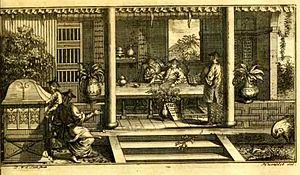
Gravure extraite de Description de la Chine, édition de La Haye 1736. Volume 3. Page 1 Vignette de tête. Visite qu’un Médecin Chinois fait à un malade.
La médecine traditionnelle chinoise est l'ensemble des théories et pratiques de santé au cours de l'histoire du monde chinois. Au sens large, cette médecine inclut les traditions orales, folkloriques, magiques ou religieuses des différentes ethnies et communautés qui constituent le monde chinois.